Ghent

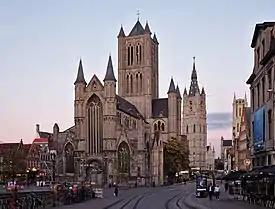
Ghent Tower Row (St. Nicholas' Church, Belfry and St. Bavo's Cathedral)

Ghent (historically known as "Gaunt" in English) is a city and a municipality in the Flemish Region of Belgium. It is the capital and largest city of the province of East Flanders, and the third largest in the country, after Brussels and Antwerp. It is a port and university city.